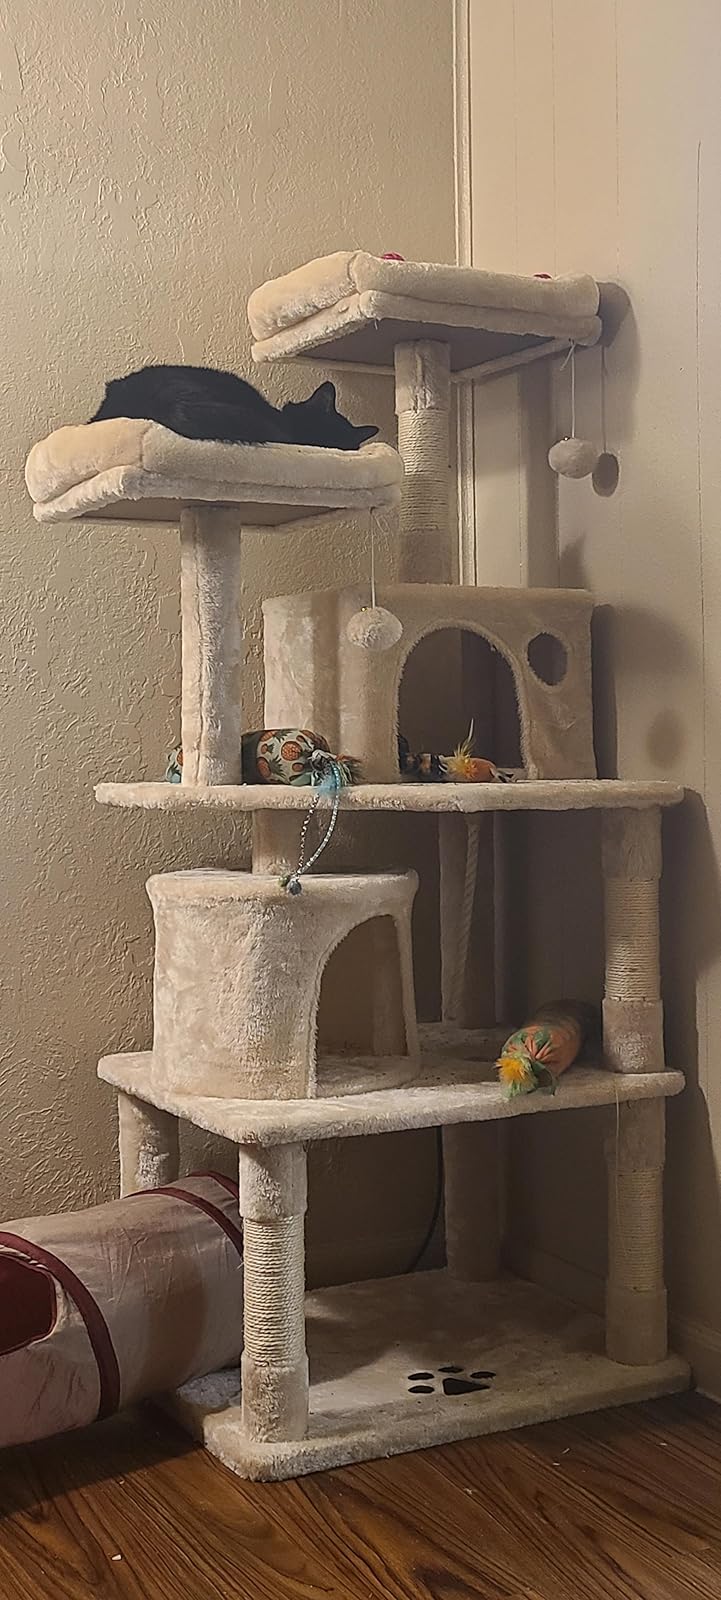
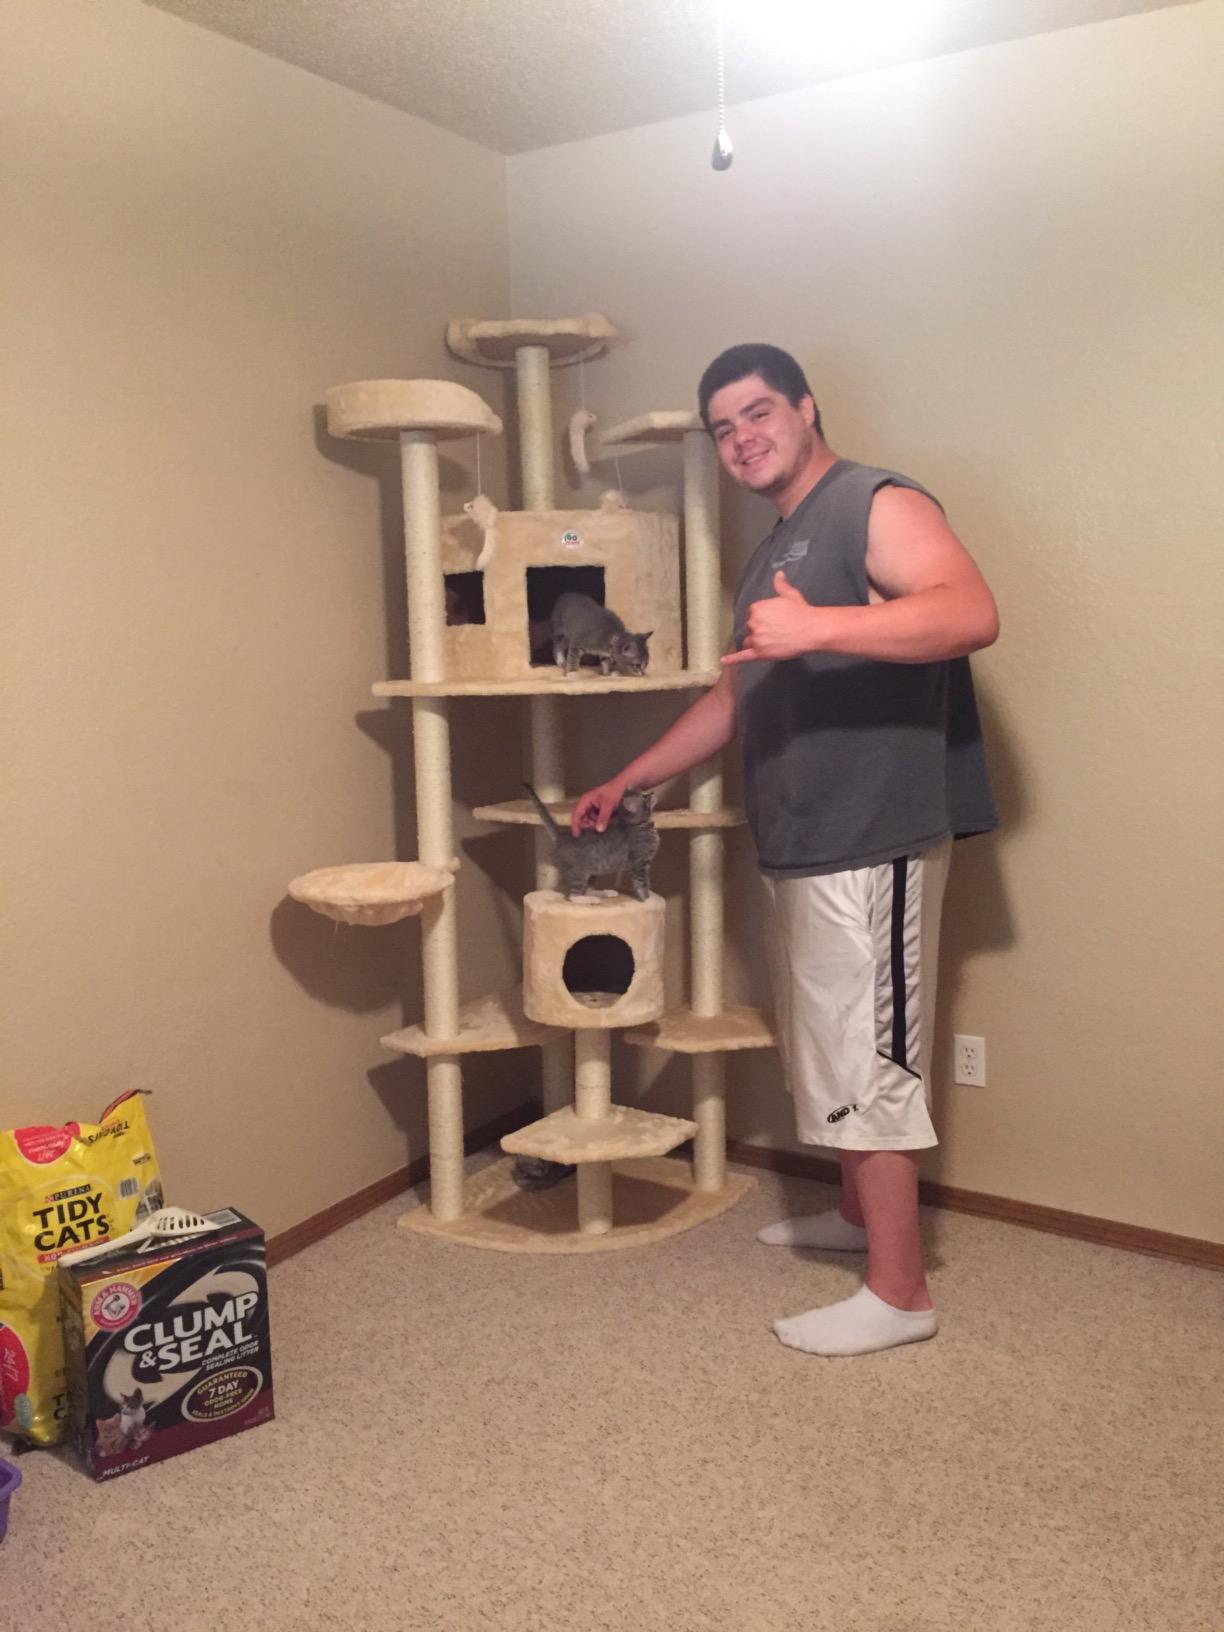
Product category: items_cat tree
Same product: no